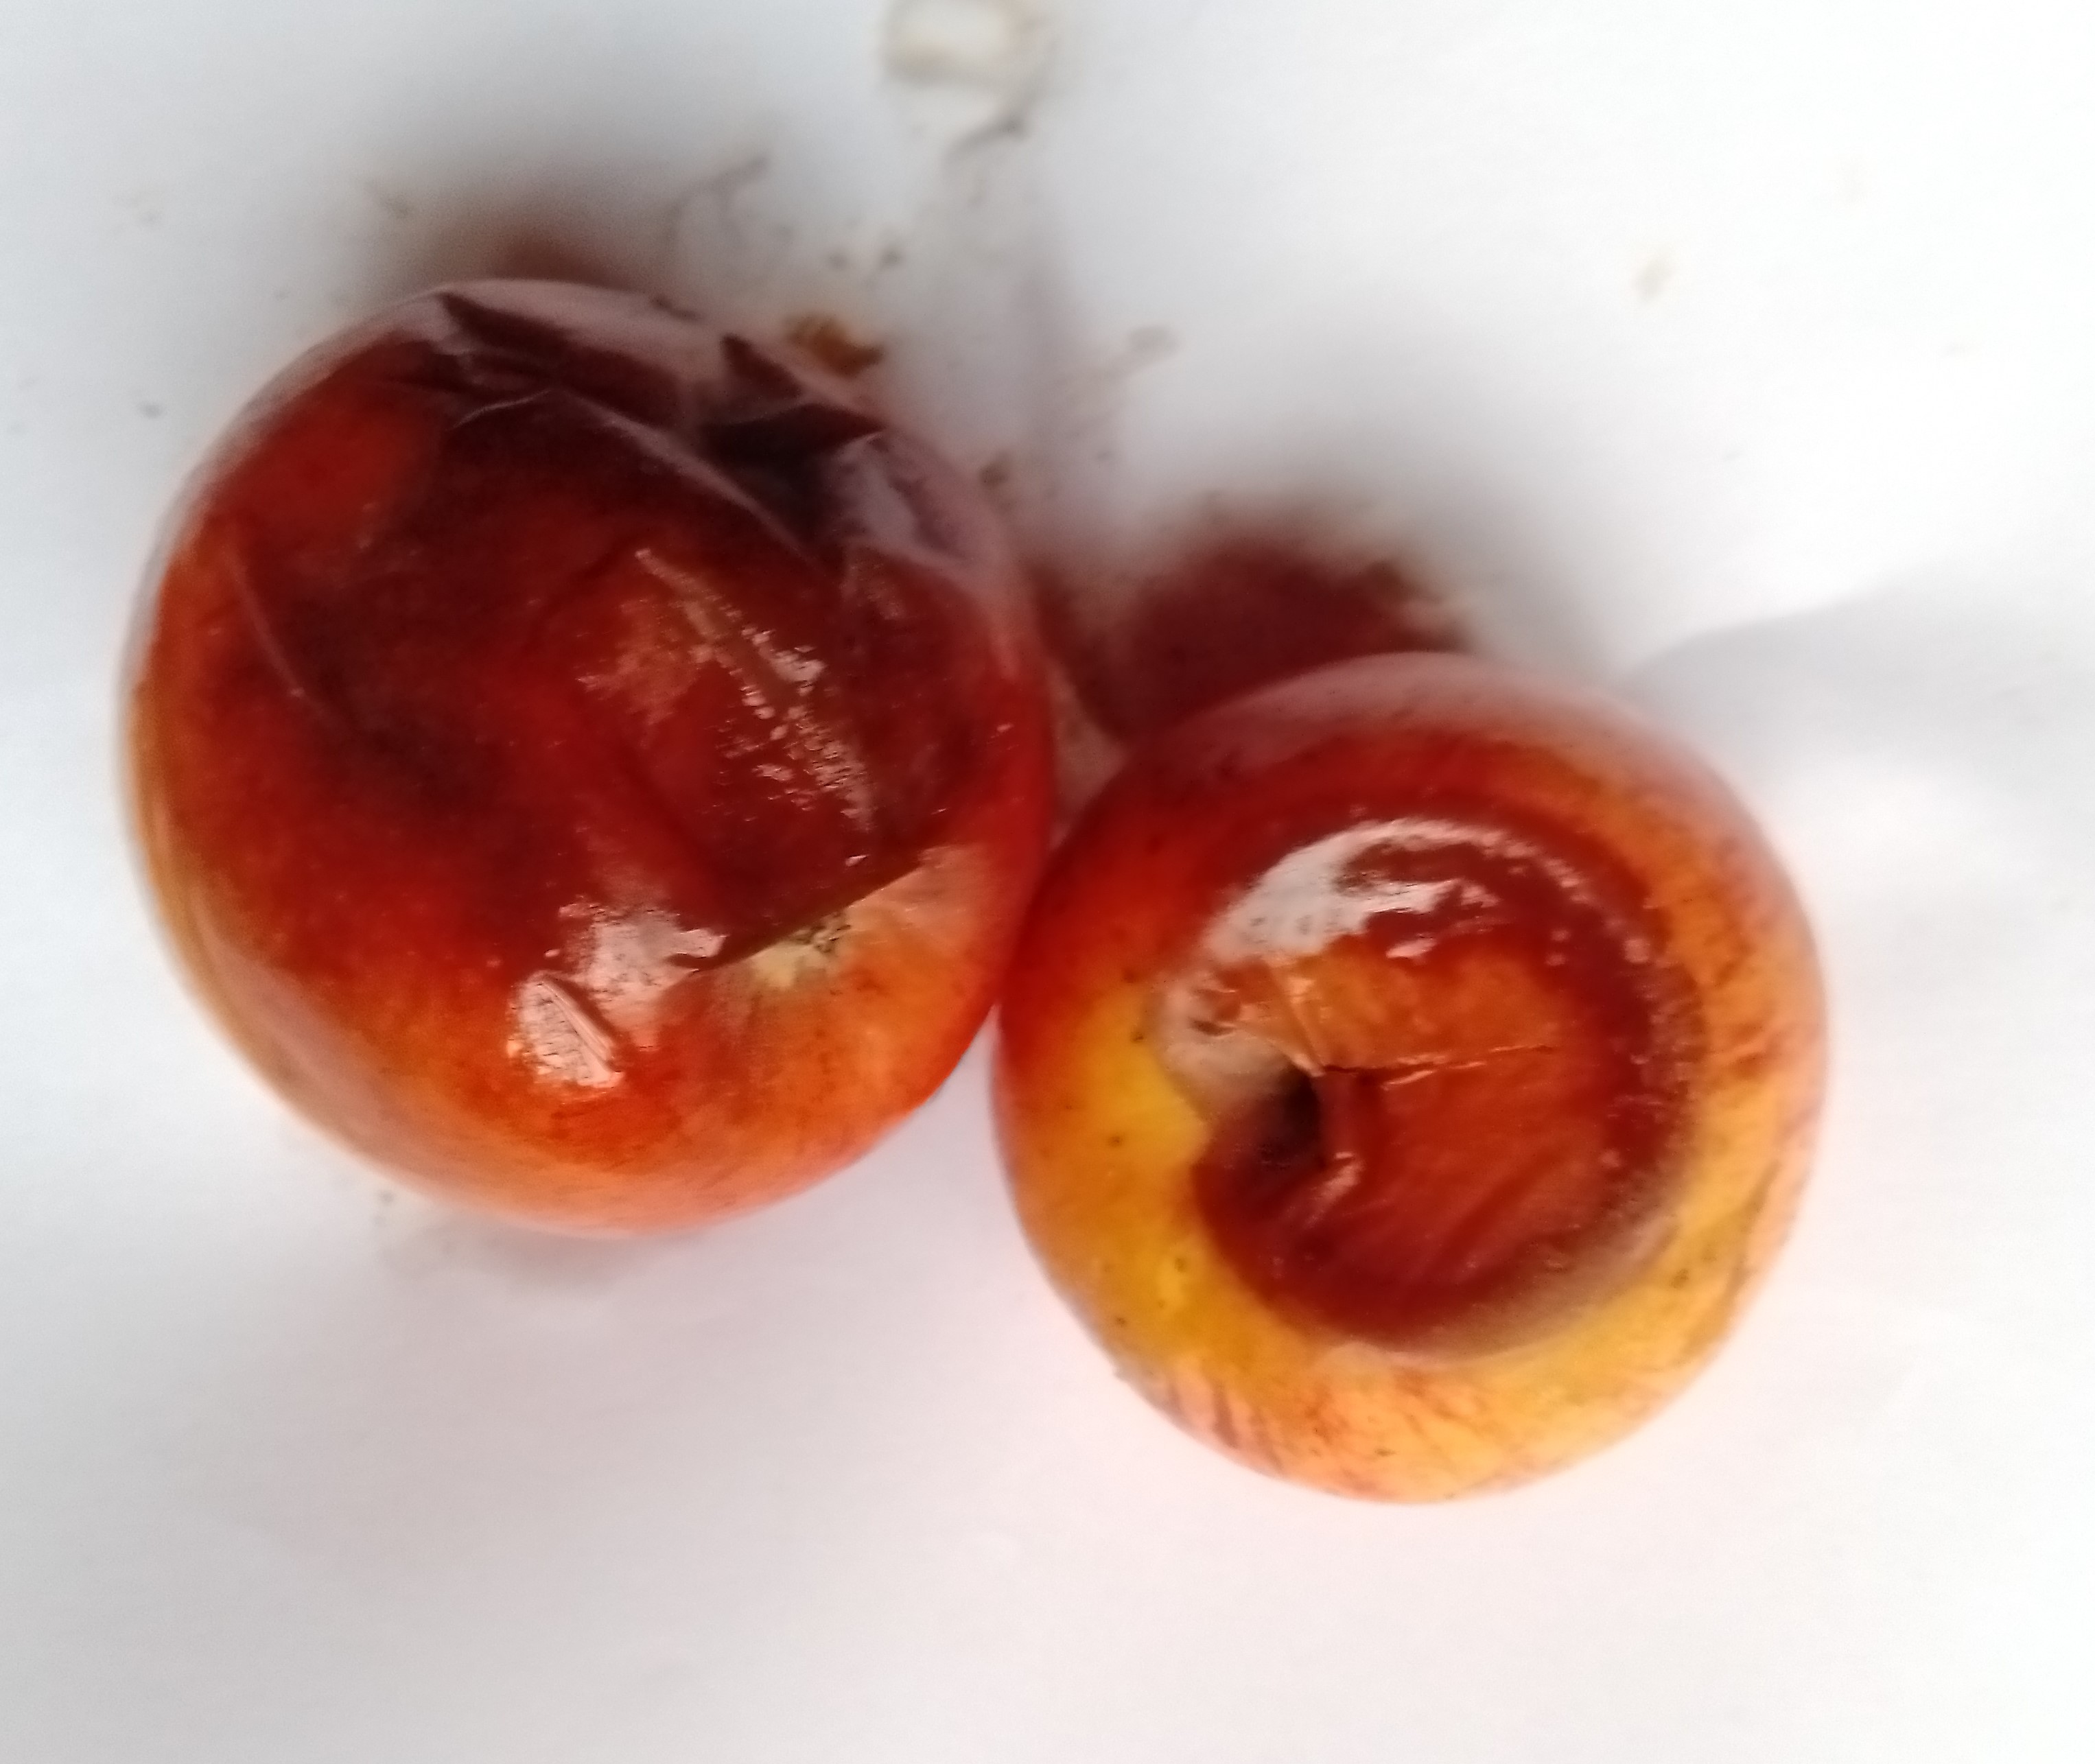
Fruit: apple
Condition: rotten